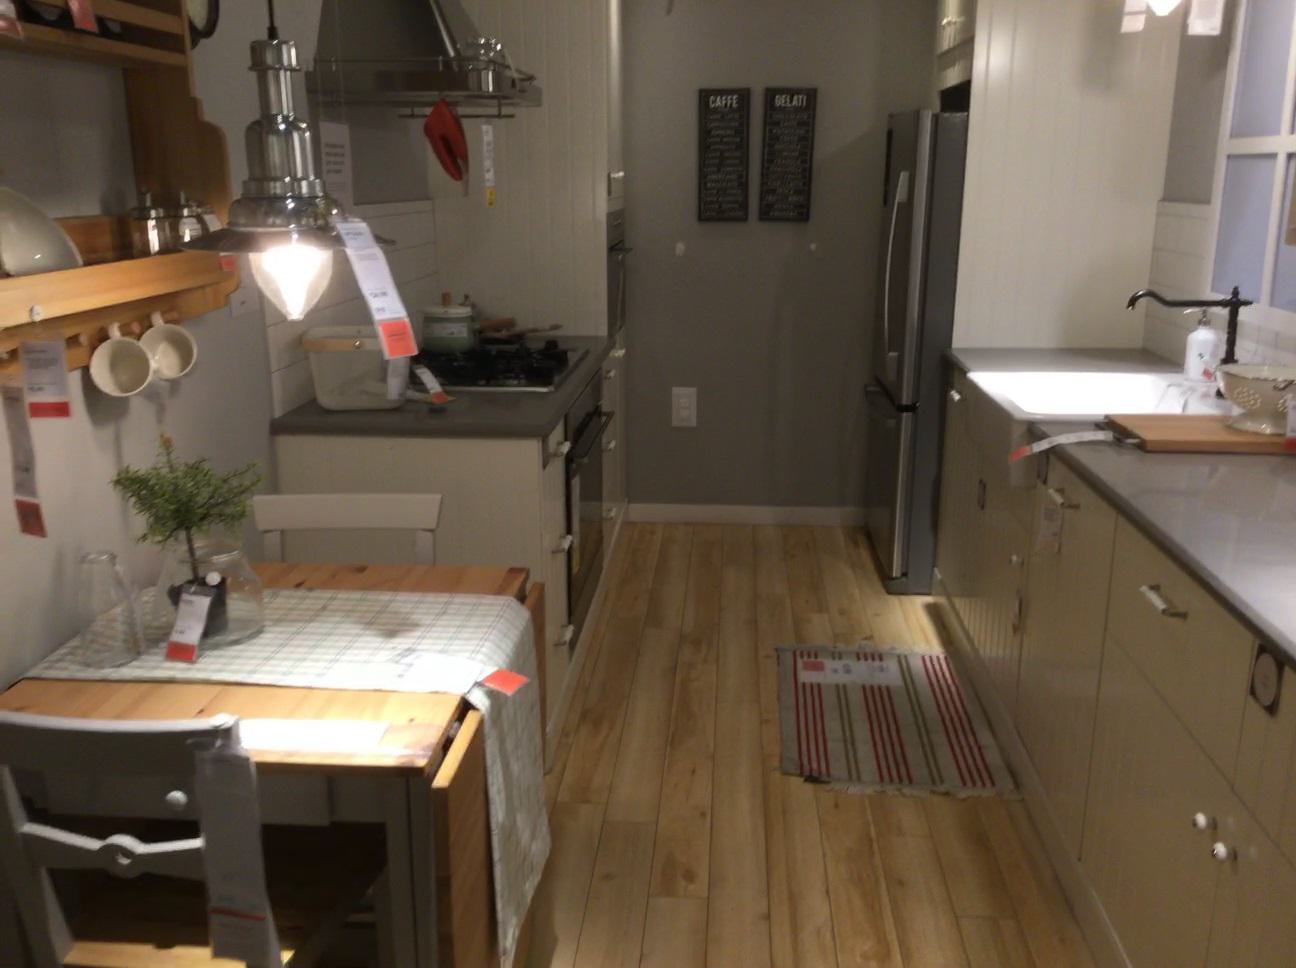
Question: Can the oven fit right of the range hood from the world's perspective? Final answer should be yes or no.
Answer: Yes